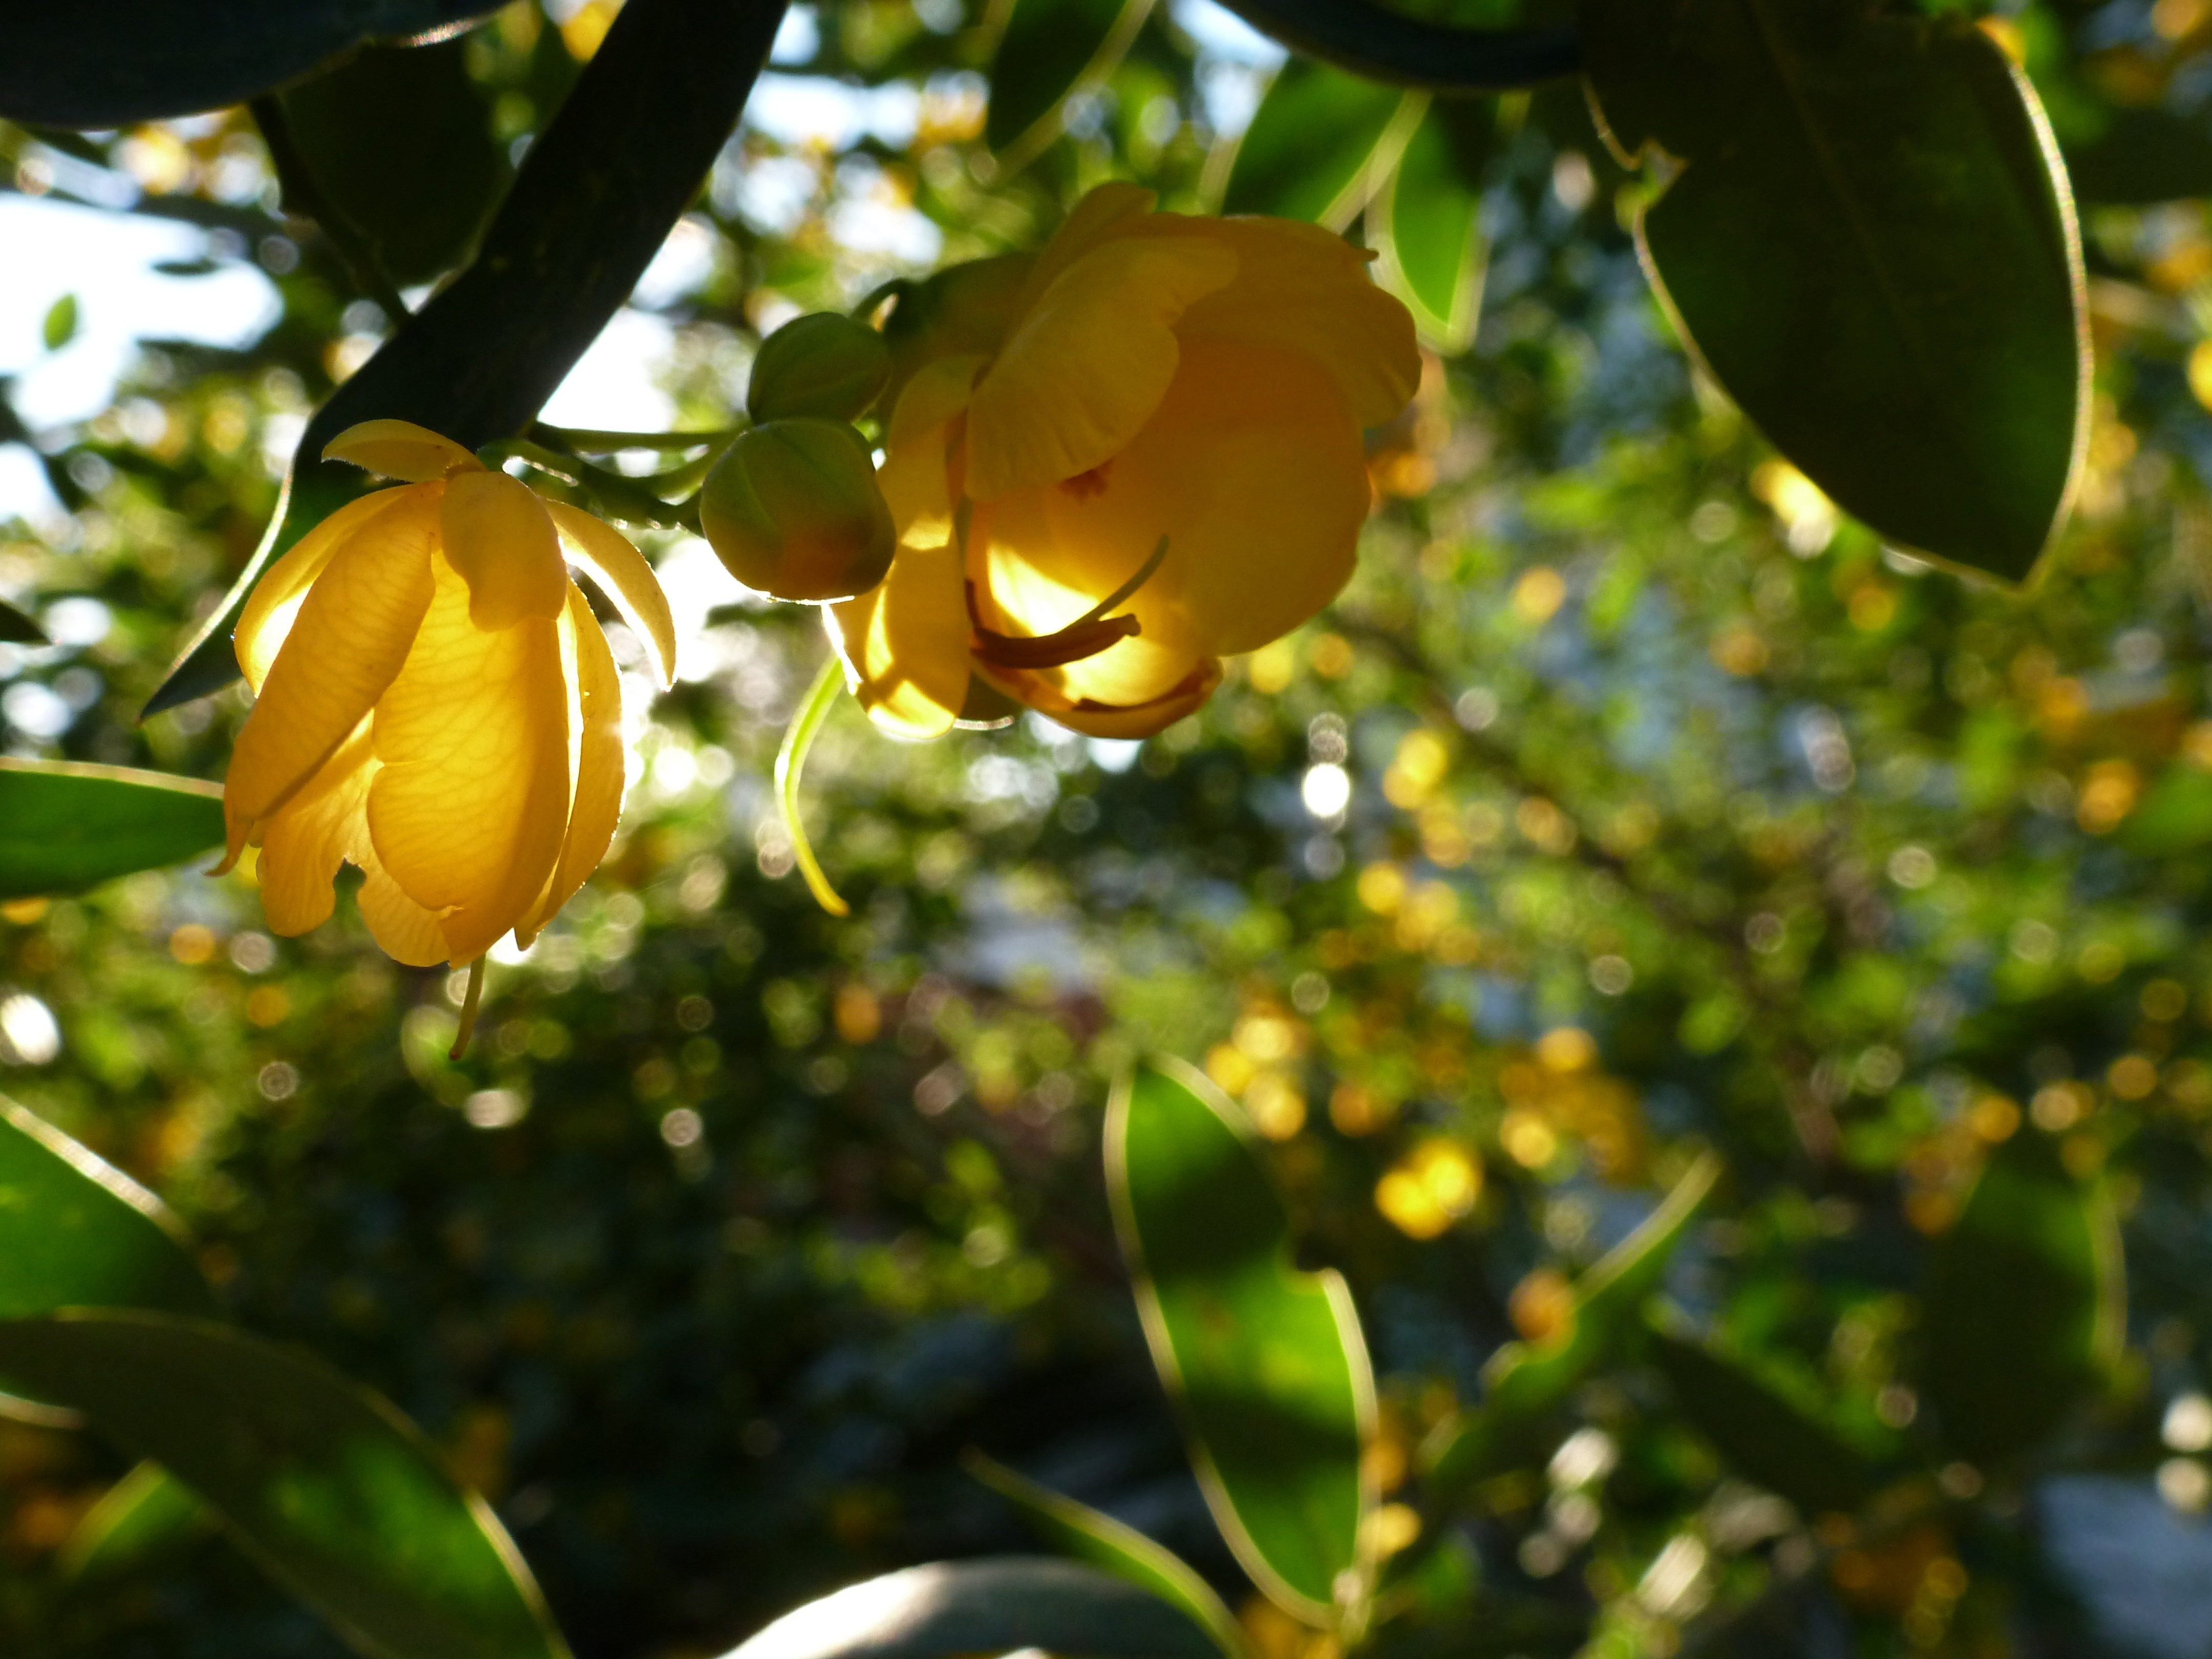
tree, nature, branch, blossom, plant, fruit, sunlight, leaf, flower, food, green, produce, autumn, botany, yellow, flora, plants, citrus, macro photography, flowering plant, bitter orange, land plant